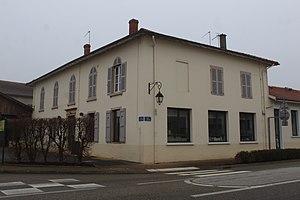
École élémentaire de Polliat.
Polliat est une commune française située dans le département de l'Ain, près de la région naturelle de la Dombes. Elle appartient à l'arrondissement de Bourg-en-Bresse.